Geronimo (1939 film)

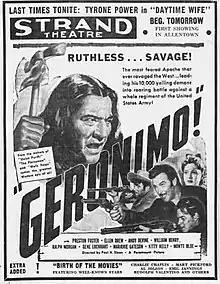
Newspaper advertisement

Geronimo (full title: Geronimo: The Story of a Great Enemy) is a 1939 American Western film starring Chief Thundercloud as Geronimo, the famous leader of Apache warriors who fought against American colonizers. It was directed by Paul Sloane. This is the first film depiction of Geronimo's life.